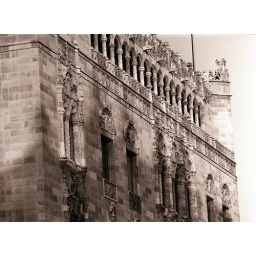
The main post office building in Mexico city.